Dunmanway

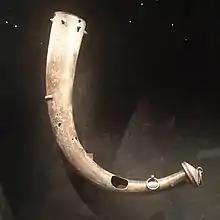
A Bronze Age trumpet, found near Dunmanway, is now held in the British Museum

Dunmanway has been inhabited since prehistoric times, as testified by a Bronze Age trumpet in the British Museum. From the mid-13th to the late 17th century the surrounding districts of the town of Dunmanway were included in the territory of the MacCarthy Clan.